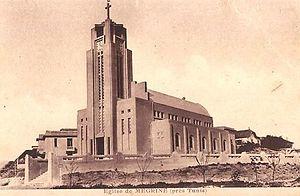
Église de Mégrine en Tunisie dans les années 1930
L’église Sainte-Thérèse-de-l'Enfant-Jésus de Mégrine-Coteaux, située dans la ville de Mégrine en Tunisie, est une église catholique construite à l’époque du protectorat français. Cédée au gouvernement tunisien en 1964, elle abrite de nos jours un centre culturel.